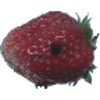
Label: Strawberry Wedge 1